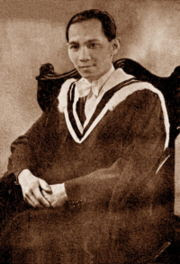
นารถ โพธิประสาท

|image = นารถ โพธิประสาท.jpg
|name = นารถ โพธิประสาท
|nationality = ไทย
|birth_place = จังหวัดพระนคร อาณาจักรรัตนโกสินทร์|ประเทศสยาม
|death_place = จังหวัดพระนคร ประเทศไทย
|significant_projects= บ้านอาจารย์นารถ โพธิประสาท
|spouse=สกุลตลา (นิวาสนันท์) โพธิประสาทนารถ โพธิประสาท (14 พฤศจิกายน พ.ศ. 2444 – 18 มิถุนายน พ.ศ. 2497) เป็นสถาปนิก อาจารย์ชาวไทย เขาคือผู้ก่อตั้งสถาบันการศึกษาด้านสถาปัตยกรรม ระดับปริญญาแห่งแรกของประเทศไทย ที่คณะสถาปัตยกรรมศาสตร์ จุฬาลงกรณ์มหาวิทยาลัยและผู้ร่วมสถาปนาวิชาชีพสถาปัตยกรรมของประเทศ
นารถยังเป็นผู้แต่งหนังสือ "สถาปัตยกรรมในประเทศไทย" ซึ่งถือเป็นหนังสือที่รวบรวมข้อมูล ลักษณะ ที่มาที่ไป ข้อมูลรังวัดของสถาปัตยกรรมไทยตั้งแต่อดีตจนถึงยุครัตนโกสินทร์ เป็นเล่มแรกๆ และถือเป็นหนังสือเรียนเล่มแรกของคณะสถาปัตยกรรมศาสตร์ จุฬาลงกรณ์มหาวิทยาลัย อีกด้วย
== ประวัติ ==
=== ชีวิตเยาว์วัยและการศึกษาเบื้องต้น ===
อาจารย์นารถ โพธิประสาท เกิดที่บ้านเลขที่ 2328 หลังตลาดบ้านขมิ้น ตำบลสวนอนันต์ อำเภอบางกอกน้อย จังหวัดธนบุรี บุตรนายเปรี้ยง และ นางไหว โพธิประสาท เป็นหลานตาของหลวงสถานพะละกรรม ซึ่งเป็นนายช่างก่อสร้างที่ได้เคยบูรณปฏิสังขรณ์พระอารามหลวงในพระนคร ตลอดจนศาลาว่าการและบ้านพักข้าราชการในมณฑลต่างๆ ภาคใต้ เข้าเรียนชั้นประถมศึกษาที่โรงเรียนโฆสิตสโมสร และชั้นมัธยมศึกษาที่โรงเรียนสวนกุหลาบวิทยาลัย
=== การทำงานในช่วงแรก ===
อาจารย์นารถจบการศึกษาขั้นมัธยมเมื่อ พ.ศ. 2461 อายุเพียง 17 ปี ก็ได้เริ่มทำงานเป็นครูประจำชั้นโรงเรียนสวนกุหลาบ ได้เงินเดือน 60 บาท เป็นครูช่วยสอนภาษาอังกฤษตอนบ่ายโรงเรียนสตรีวิทยา และต่อมาได้เป็นครูถวายพระอักษรภาษาไทยและคำนวณแด่พระธิดาในสมเด็จพระเจ้าบรมวงศ์เธอเจ้าฟ้ากรมพระนครสวรรค์วรพินิต พ.ศ. 2462 อาจารย์นารถได้ขอเปลี่ยนตำแหน่งไปเป็นครูฝึกหัดโรงเรียนสวนกุหลาบเพื่อรับการคัดเลือกไปศึกษาวิชาในต่างประเทศ โดยต้องลดเงินเดือนลงมาเหลือเพียงเดือนละ 30 บาท
== การศึกษาต่างประเทศ ==
เมื่ออายุได้ 20 ปี (พ.ศ. 2464) ได้รับทุนเล่าเรียนกระทรวงธรรมการไปศึกษาสถาปัตยกรรม ณ ประเทศอังกฤษ ปีแรกเรียนกับครูพิเศษก่อน แล้วจึงเข้าศึกษาในโรงเรียนศิลปกรรมปอร์ตสมัธซึ่งเป็นวิชาเบื้องต้นสำหรับเตรียมเข้าศึกษาสถาปัตยกรรม สามารถเรียนจบภายใน 3 ปี
ในปี พ.ศ. 2467 ได้รับการแต่งตั้งเป็นนายหมู่ลูกเสือไทยไปร่วมประชุมนานาชาติ ณ กรุงโคเปนเฮเกน เสร็จประชุมแล้วเดินทางกลับประเทศอังกฤษ ผ่านประเทศเยอรมนี เบลเยียมและฝรั่งเศส ได้แวะศึกษาวิชาสถาปัตยกรรมแบบภาคพื้นยุโรปด้วยการเห็นของจริง ปีต่อมา (พ.ศ. 2468) เมื่ออายุ 25 ปีได้เลือกเข้าศึกษาสถาปัตยกรรมหลักสูตร 5 ปี ณ มหาวิทยาลัยลิเวอร์พูล มีผลการเรียนดีมาก ในเวลาเย็นได้ไปเรียนวิชาพิเศษเพิ่มเติมวิชาผังเมืองและกฎหมายต่างๆ ที่เกี่ยวกับการผังเมือง ระหว่างเรียน ได้รับรางวัลชมเชยในงานออกแบบอยู่เป็นนิตย์ การเรียนอยู่ในเกณฑ์ดีเสมอ
ระหว่างปิดภาคเรียน (พ.ศ. 2470) ได้เดินทางไปศึกษาสถาปัตยกรรม ณ ประเทศอิตาลี และในปี พ.ศ. 2471ชนะการประกวดแบบสถาปัตยกรรมที่ชาวต่างประเทศน้อยคนจะได้รับและต้องเป็นนักเรียนดีที่สุด ทำให้อาจารย์นารถได้รางวัลไปดูงานและฝึกงานซึ่งเป็นรายวิชาภาคปฏิบัติวิชาหนึ่ง ที่เมืองดีทรอยต์ สหรัฐอเมริกาเป็นเวลา 6 เดือน ได้มีโอกาสร่วมออกแบบและควบคุมงานโรงภาพยนตร์ นิว ฟอกซ์ ดีทรอยท์
ระหว่างเรียน ศาสตราจารย์เรลลี แห่งมหาวิทยาลัยลิเวอร์พูลได้เขียนรายงานผลการเรียนต่อผู้ดูแลนักเรียนไทยเป็นภาษาอังกฤษไว้เป็นอย่างดีเยี่ยม ว่าเป็นนักเรียนที่ได้คะแนนสูงสุดเท่าที่มหาวิทยาลัยเคยให้มา และว่าหากเป็นคนอังกฤษแล้ว จะต้องได้รางวัล Rome Scholarship ซึ่งเป็นรางวัลชั้นสูงสุดแต่ให้เฉพาะคนอังกฤษ
อาจารย์นารถ จบการศึกษาเมื่อ พ.ศ. 2472 ขณะอายุ 28 ปี โดยได้รับปริญญาสถาปัตยกรรมศาสตร์บัณฑิต เกียรตินิยมอันดับ 1 แขนงการก่อสร้างและได้เป็นอับดับหนึ่ง (Bachelor of Architecture With 1st class Honours in Architectural Construction 1st place) และได้สมัครสอบปฏิบัติวิชาชีพจากสถาบันวิชาชีพ 3 แขนงและเข้าเป็นสมาชิกในสถาบันวิชาชีพต่างๆ ดังนี้
# ประกาศนียบัตรสมทบแห่งราชบัณฑิตยสภาสถาปนิกอังกฤษ (A.R.I.B. Qual.)
# ประกาศนียบัตรสมาชิกสมทบแห่งสภาวิศวกรรมก่อสร้าง (A.I.Struct.E.)
# ประกาศนียบัตรสมาชิกแห่งราชบัณฑิตยสภาสุขาภิบาล (M.R.San.I.)
อาจารย์นารถได้ใช้เวลาที่เหลือจากการศึกษาใฝึกงานในประเทศอังกฤษ 6 เดือน และเดินทางท่องยุโรปอีก 2เดือนแล้วจึงเดินทางกลับถึงประเทศไทย
=== การทำงาน ===
หลังจากกลับจากต่างประเทศเมื่อ พ.ศ. 2473 เมื่อมีอายุ 29 ปีเข้ารับราชการเป็นอาจารย์โท โรงเรียนเพาะช่างซึ่งเป็นโรงเรียนสอนเฉพาะวิชาช่างสาขาต่างๆ แต่ยังไม่มีสาขาสถาปัตยกรรม จึงได้วางหลักสูตรวิชาสถาปัตยกรรมเป็นการทดลองเพื่อนำผลทดสอบมาใช้สำหรับแผ้วถางทางเปิดเป็นหลักสูตรโดยตรงในมหาวิทยาลัยต่อไป
เมื่อวันที่ 26 มกราคม พ.ศ. 2475 กระทรวงธรรมการมีคำสั่งให้โอนการสอนวิชาสถาปัตยกรรมในโรงเรียนเพาะช่างไปเป็นแผนกวิชาสังกัดคณะวิศวกรรมศาสตร์ จุฬาลงกรณ์มหาวิทยาลัย โดยเปิดสอนที่บ้านพักผู้บัญชาการมหาวิทยาลัย (เรือนพระรตราชา) เป็นการชั่วคราว ทำให้อาจารย์นารถต้องทำงานอย่างหนักทั้งทางด้านการบริหารและวิชาการ เชิญสถาปนิกจากหน่วยงานอื่นมาช่วยสอน เช่น หม่อมเจ้าโวฒยากร วรวรรณ หม่อมเจ้าประสมสวัสดิ์ สุขสวัสดิ์สถาปนิกกรมรถไฟและผู้อื่นอีกหลายท่าน ต่อมาเมื่อวันที่ 23 พฤษภาคม พ.ศ. 2476 รัฐบาลจึงได้ประกาศพระราชกฤษฎีกาให้แผนกสถาปัตยกรรมมีฐานะเป็นแผนกวิชาอิสระขึ้นตรงกับจุฬาลงกรณ์มหาวิทยาลัย
== วิชาชีพ ==
เมื่อ พ.ศ. 2477 อายุ 33 ปี อาจารย์นารถได้ร่วมสถาปนิกที่ยังมีจำนวนน้อยในขณะนั้นก่อตั้งสมาคมสถาปนิกสยามในพระบรมราชูปถัมภ์ขึ้น และในปีเดียวกัน เมื่อ วันที่ 1 ธันวาคม ด้วยความจำเป็น กรมโยธาเทศบาลจึงขอโอนอาจารย์นารถไปเป็นนายช่างสถาปนิก หัวหน้ากองสถาปัตยกรรม ในกรมโยธาเทศบาลเนื่องจากรัฐบาลในขณะนั้นได้เร่งรัดพัฒนาประเทศ โดยเฉพาะด้านการก่อสร้าง จึงต้องหาผู้มีความรู้ความสามารถโดยตรงมาวางรากฐาน
== ผลงานในกรมโยธาเทศบาล (กรมโยธาธิการและผังเมืองปัจจุบัน) ==
อาจารย์นารถได้วางระเบียบแบบแผนในการปฏิบัติราชการโดยใช้หลักวิชาครูในการปกครองผู้ใต้บังคับบัญชา ทำให้ผู้ใต้บังคับบัญชาได้รับการถ่ายทอดทั้งความรู้ ความละเอียดรอบคอบและความมีหลักการ การออกแบบอาคารเน้นความเรียบง่าย ประหยัด ประโยชน์ใช้สอยมาก่อนความสวยงาม มีอาคารที่ออกแบบและคำนวณโครงสร้างเอง คือ อาคารที่ทำการสถานีตำรวจพลับพลาไชย สูง 5 ชั้น ในระหว่างที่อยู่กรมโยธาเทศบาลอาจารย์นารถก็ยังไปสอนเป็นอาจารย์พิเศษที่คณะสถาปัตยกรรมศาสตร์ จุฬาลงกรณ์มหาวิทยาลัยอยู่ตลอดเวลา และเมื่อ พ.ศ. 2487 ได้เรียบเรียงหนังสือ ""สถาปัตยกรรมในประเทศไทย"" ตีพิมพ์เผยแพร่โดยกรมโยธาเทศบาลและใช้สอนทั้งในโรงเรียนช่างโยธาของกรมฯ เองและที่มหาวิทยาลัย
== บั้นปลายชีวิต ==
อาจารย์นารถ โพธิประสาทได้สมรสกับนางสาวสกุล (สกุนตลา) นิวาศนันท์ วิทยาศาสตร์บัณฑิตเมื่อ พ.ศ. 2484 แต่ไม่มีทายาท ในปี พ.ศ. 2485 (30 กันยายน) เมื่ออายุได้ 41 ปีได้รับพระราชโองการแต่งตั้งให้เป็นราชบัณฑิตในสาขาวิชาสถาปัตยศิลป์
เนื่อจากการขาดแคลนอาจารย์ผู้สอน ในปี พ.ศ. 2494 เมื่ออายุ 50 ปี จุฬาลงกรณ์มหาวิทยาลัยได้เจรจาขอโอนตัวกลับไปรับตำแหน่งอาจารย์เอกตามเดิม ซึ่งอาจารย์นารถได้ทุ่มเทให้กับการบริหารและการสอนอย่างหนักทำให้สุขภาพเสื่อมโทรม และในวันที่ 18 มิถุนายน พ.ศ. 2497 หลังจากกลับจากการประชุมปรับปรุงหลักสูตรสถาปัตยกรรมที่คณะสถาปัตยกรรมฯ เพียง 3-4 ชั่วโมง อาจารย์นารถ โพธิประสาทก็ถึงแก่กรรมจากโรคปอดซึ่งเป็นโรคที่ยังรักษาไม่ได้ในขณะนั้น
ปัจจุบันคณะสถาปัตยกรรมศาสตร์ จุฬาลงกรณ์มหาวิทยาลัยได้จัดวางรูปปั้นครึ่งตัวของอาจารย์นารถ โพธิประสาทไว้ ณ โถงทางเข้าอาคารเรียนหลังเดิมเพื่อเป็นการระลึกถึงคูณูปการที่ท่านอาจารย์ได้มีต่อการศึกษาและวิชาชีพสถาปัตยกรรมในประเทศไทยโดยจะมีพิธีสักการะทุกวันที่ 23 พฤษภาคมซึ่งเป็นวันเกิดคณะทุกปี
== เครื่องราชอิสริยาภรณ์ ==
ราชกิจจานุเบกษา, แจ้งความสำนักนายกรัฐมนตรี เรื่อง ส่งเครื่องราชอิสริยาภรณ์ไปพระราชทาน , เล่ม ๕๗ ตอนที่ ๐ ง หน้า ๒๑๖๑, ๗ ตุลาคม ๒๔๘๓
ราชกิจจานุเบกษา, แจ้งความสำนักนายกรัฐมนตรี เรื่อง พระราชทานเครื่องราชอิสริยาภรณ์ , เล่ม ๕๔ ตอนที่ ๐ ง หน้า ๑๖๘๘, ๑๒ พฤศจิกายน ๒๔๘๐
ราชกิจจานุเบกษา, แจ้งความสำนักนายกรัฐมนตรี เรื่อง พระราชทานเหรียญจักรมาลาและเหรียญจักรพรรดิมาลา , เล่ม ๖๓ ตอนที่ ๘๐ ง หน้า ๑๙๖๔, ๑๐ ธันวาคม ๒๔๘๙
== อ้างอิง ==
*
*
* "เอกสารประวัติ"คณะสถาปัตยกรรมศาสตร์ จุฬาลงกรณ์มหาวิทยาลัย
หมวดหมู่:สถาปนิกชาวไทย
หมวดหมู่:อาจารย์คณะสถาปัตยกรรมศาสตร์
หมวดหมู่:บุคคลจากโรงเรียนสวนกุหลาบวิทยาลัย
หมวดหมู่:บุคคลจากคณะสถาปัตยกรรมศาสตร์ จุฬาลงกรณ์มหาวิทยาลัย
หมวดหมู่:ศิษย์เก่าจากมหาวิทยาลัยลิเวอร์พูล